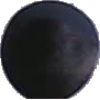
Label: blue_grape